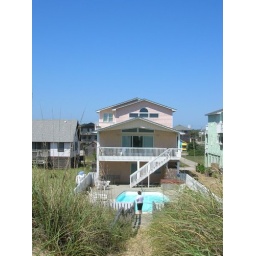
beach house in obx